Answer in natural language. How many DiningTables are visible in the scene? Choose between the following options: 9, 7, 2, 2 or 8
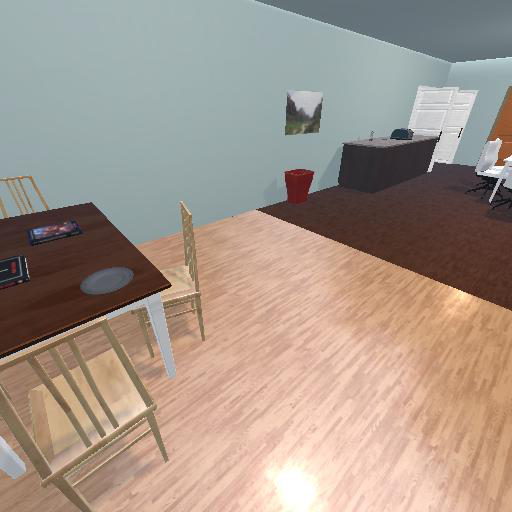
<answer>2</answer>